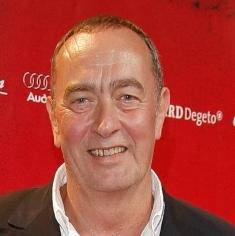
Age: 58